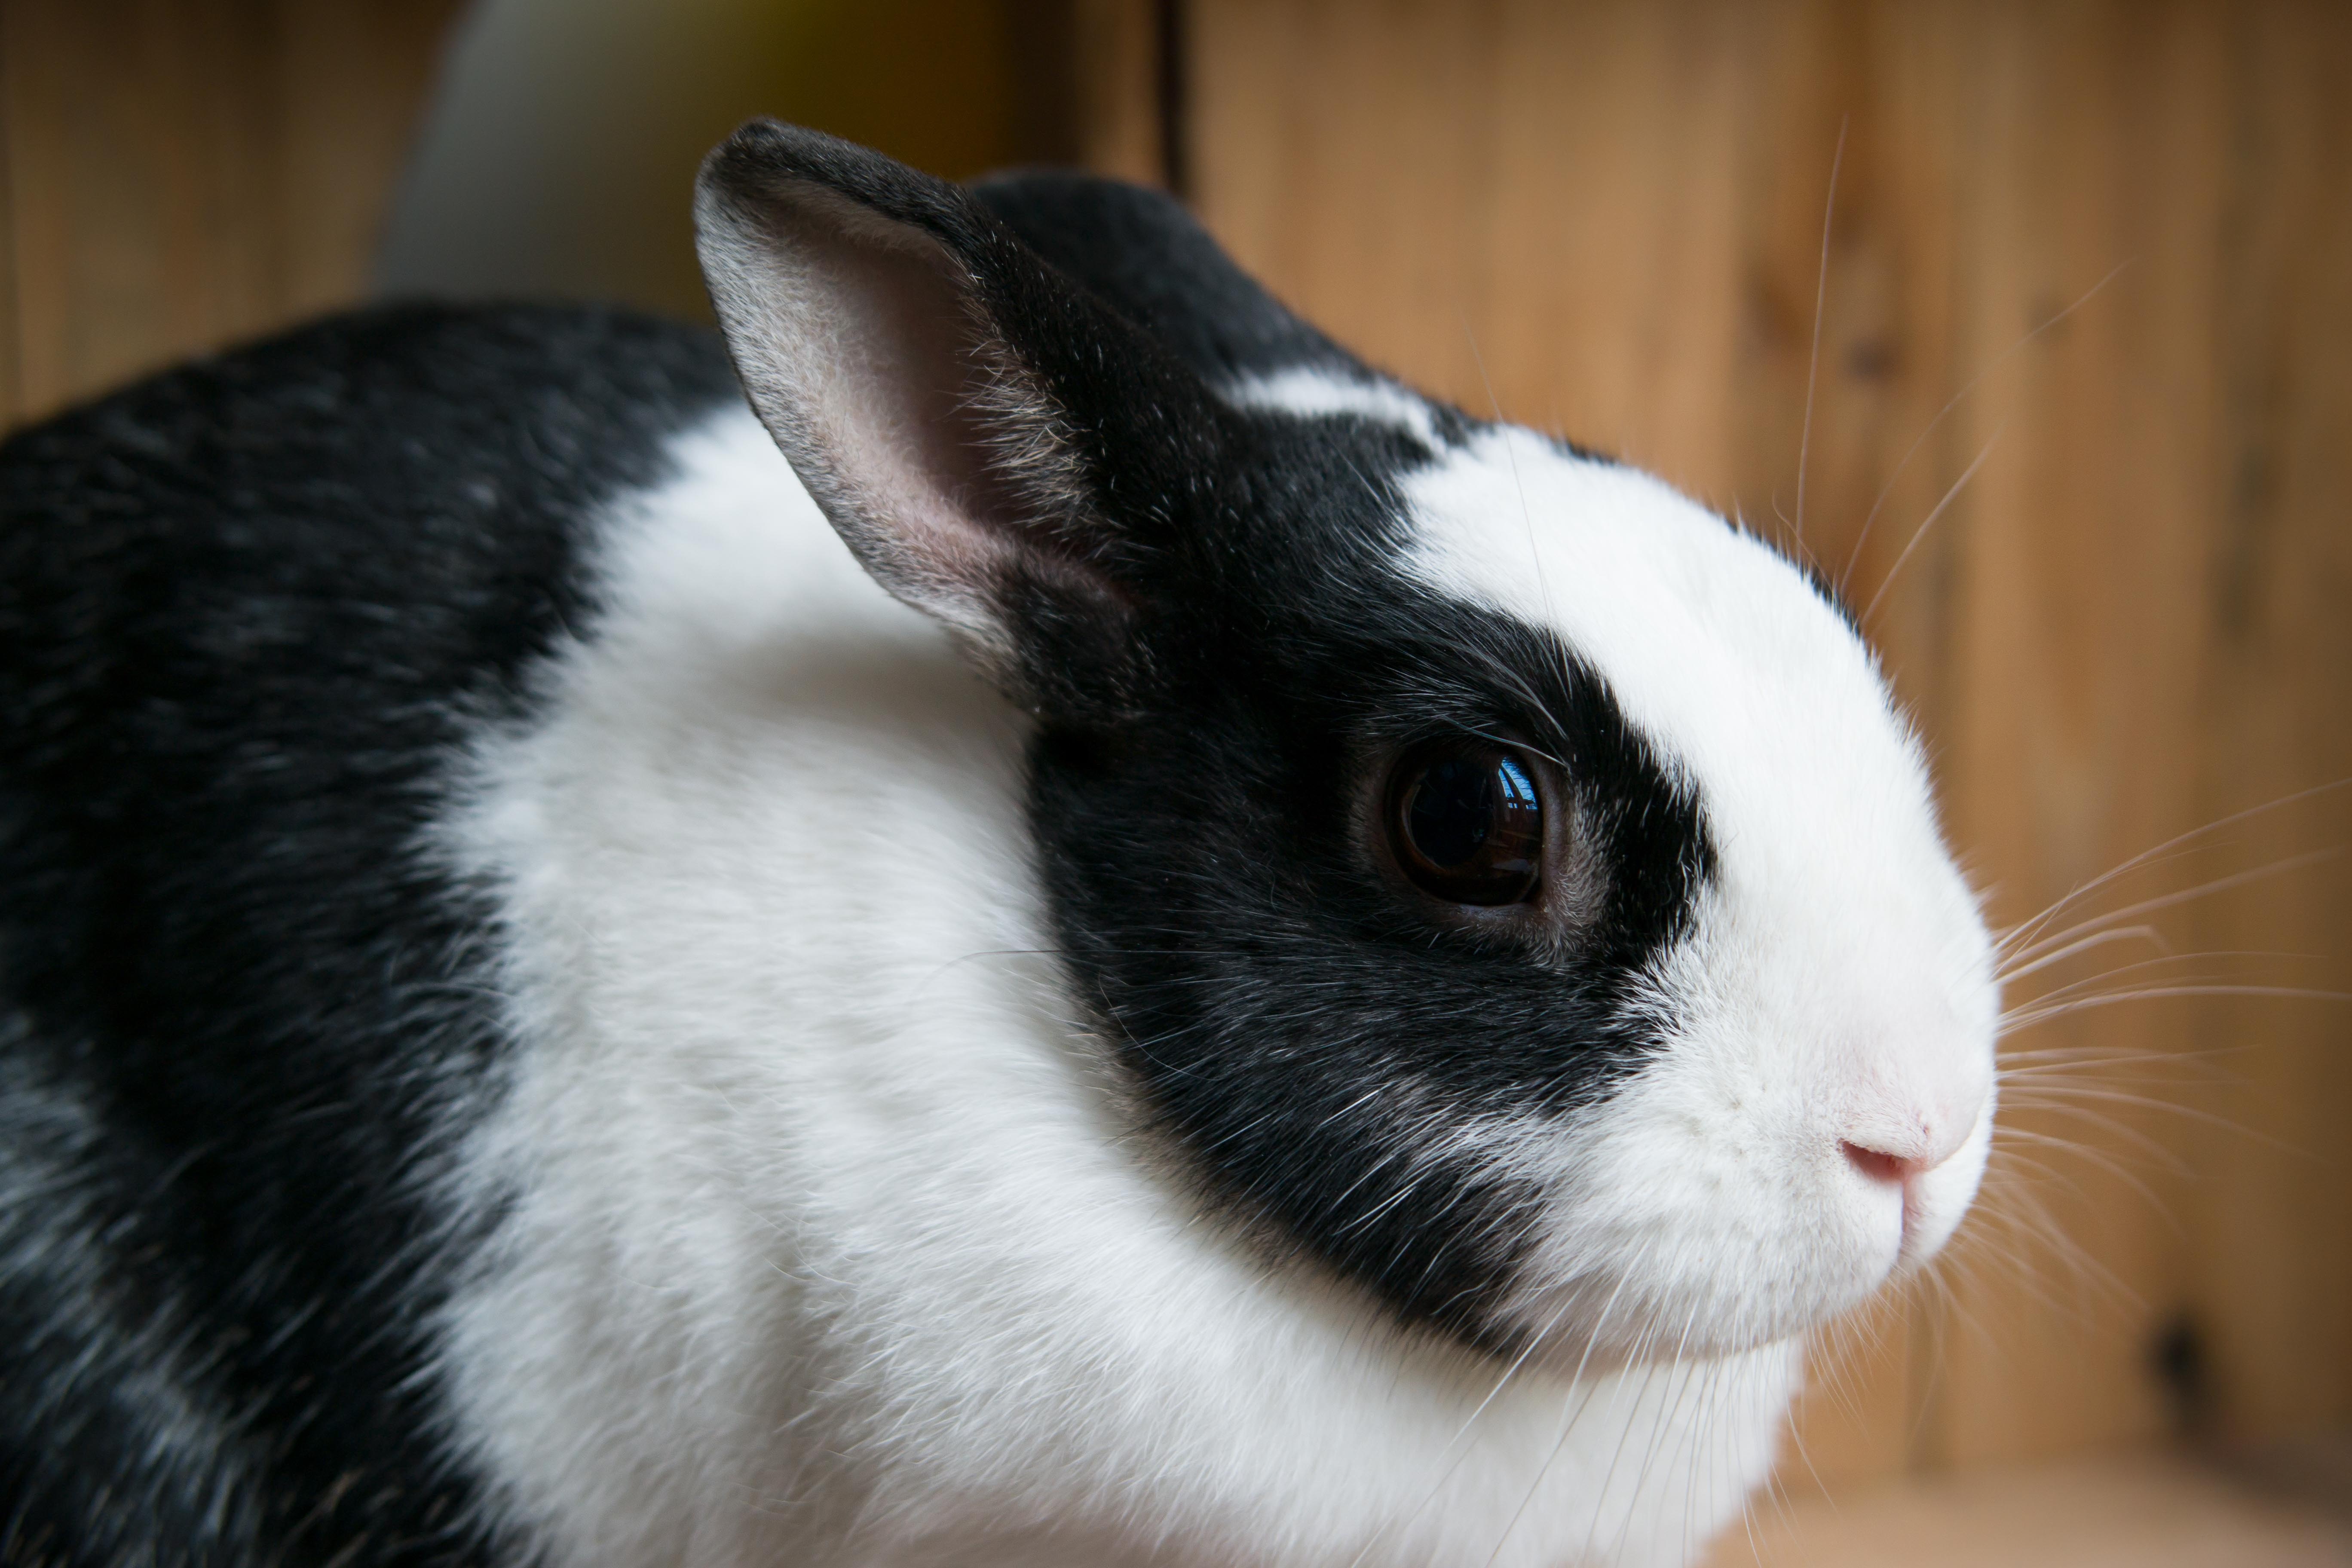
black and white, pet, fur, portrait, fluffy, mammal, close, rodent, fauna, rabbit, hare, face, whiskers, eye, head, vertebrate, cuddly, animal portrait, long eared, munchkins, domestic rabbit, rabits and hares